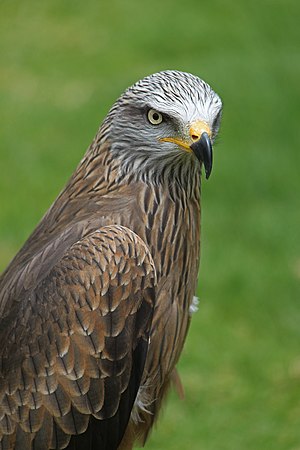
Sort glente
Sort glente er en meget udbredt rovfugl på størrelse med en musvåge. Den yngler både i Europa, Afrika, Asien og Australien. I Danmark træffes den dog kun som en sjældenhed ved trækstederne om foråret. Dens nærmeste ynglepladser ligger i Polen og Tyskland.